Ethnic groups in Central America

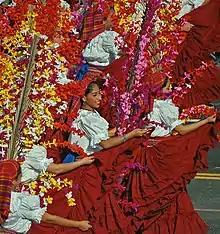
Indigenous Salvadoran women dancing in the traditional "Procession of Palms" a custom celebrated in the town of Panchimalco in El Salvador.

5% of Nicaraguans are classified as Amerindians, the unmixed descendants of the country's indigenous inhabitants. Nicaragua's pre-Columbian population consisted of many indigenous groups. In the western region the Nicarao people, a Nahua group after whom the country is named, were present along with other Mesoamerican groups such as the Chorotegas and the Subtiabas who are Otomangueans. The Caribbean coast of Nicaragua was inhabited by indigenous peoples who were mostly chibcha related groups that had migrated from South America, primarily present day Colombia and Venezuela. These groups include the Miskitos, Ramas and Sumos. In the 19th century, there was a substantial indigenous minority, but this group was also largely assimilated culturally into the mestizo majority.